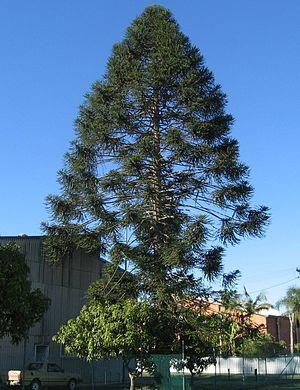
Le bunya-bunya est un conifère à feuillage persistant de la famille des Araucariaceae, endémique de l'est de l'Australie. Il peut atteindre cinquante mètres de haut.
John Carne Bidwill est un botaniste britannique, né en 1815 à Exeter et mort le 16 mars 1853 à Tinana, Wide Bay, Nouvelle-Galles du Sud.